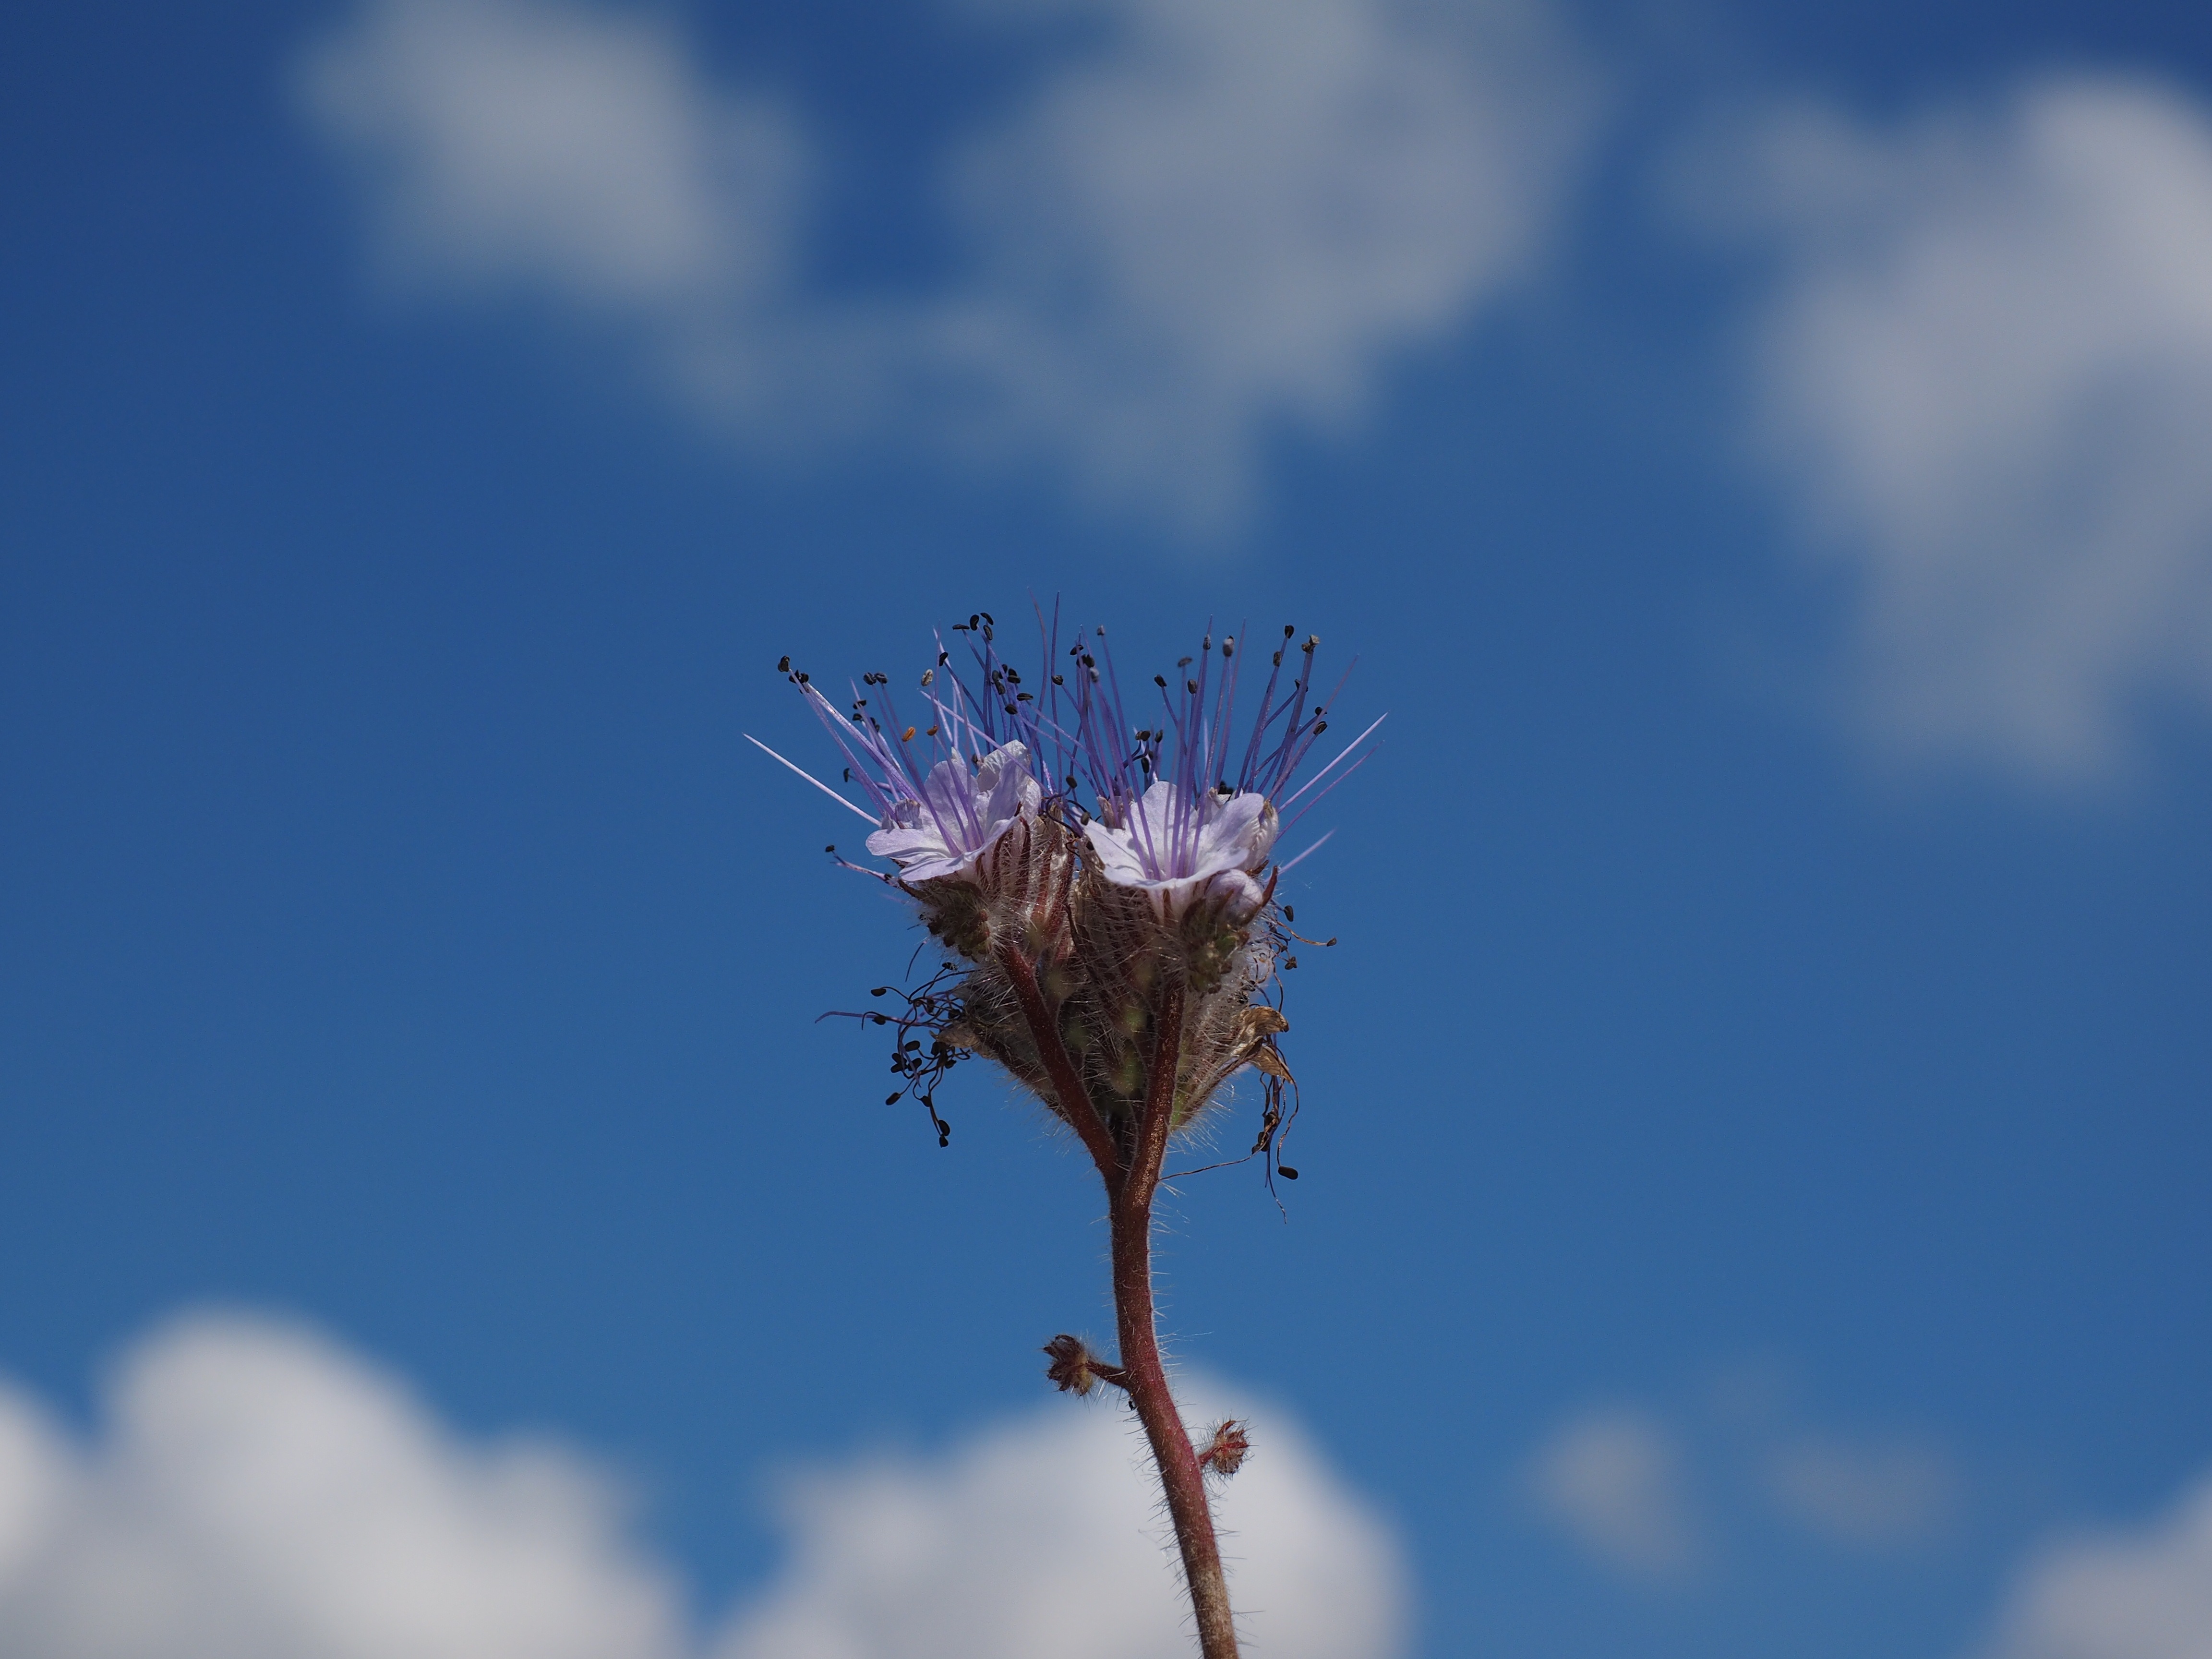
tree, nature, grass, branch, blossom, winter, plant, sky, photography, sunlight, leaf, flower, purple, bloom, frost, herb, blue, flora, fauna, close up, violet, bees, boraginaceae, macro photography, flower box, phacelia, bee friend, beekeeper plant, globose, inflorescences, tansy phazelie, tufted flower, water leaf green, plump, bueschelschoen, raublattgew chs, phacelia tanacetifolia, atmosphere of earth, thorns spines and prickles, hydrophyllaceae